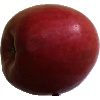
Label: apple_crimson_snow